William Heath Strange

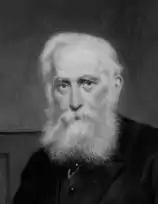
William Heath Strange from a 1905 portrait by Walter Savage Cooper

William Heath Strange (15 June 1837 – 28 February 1907) founded the Hampstead General Hospital on the site now occupied by the Royal Free Hospital.